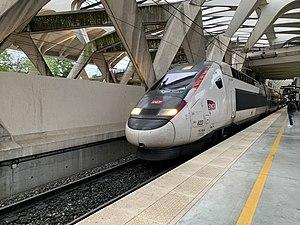
Gare de Lyon-Saint Exupéry en mai 2019.